The Amazing Race (American TV series)

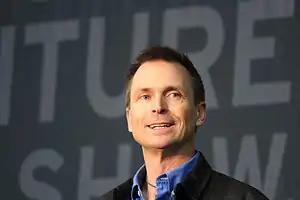
Phil Keoghan, the host of "The Amazing Race"

"The Amazing Race" has been hosted by New Zealander Phil Keoghan since its 2001 debut. Keoghan initiates the start of the race, introduces each new area and describes each task for the viewers, and meets each team at the Pit Stops along with a local greeter informing the teams of their placement or their elimination followed by a short interview, as well as announcing the winners at the finish line. Keoghan was a television host in New Zealand prior to "The Amazing Race", and had traveled the world and performed adventurous feats for these shows. His background led him to apply for the hosting duties of "Survivor". Though Keoghan was on the shortlist, the producers of "Survivor" chose Jeff Probst, while Keoghan was found to be a better fit for "The Amazing Race". Keoghan's performance as a host has been highlighted by his ability to arch his eyebrows to the arriving teams to increase suspense before revealing their position, and racers and fans of the show often refer to the progressive elimination of teams as "Philimination". Keoghan signed an extended contract with CBS to continue hosting "The Amazing Race" for "several years", according to "TV Guide", shortly after the conclusion of "The Amazing Race 18". The contract will also allow Keoghan to develop ideas into shows for the network.